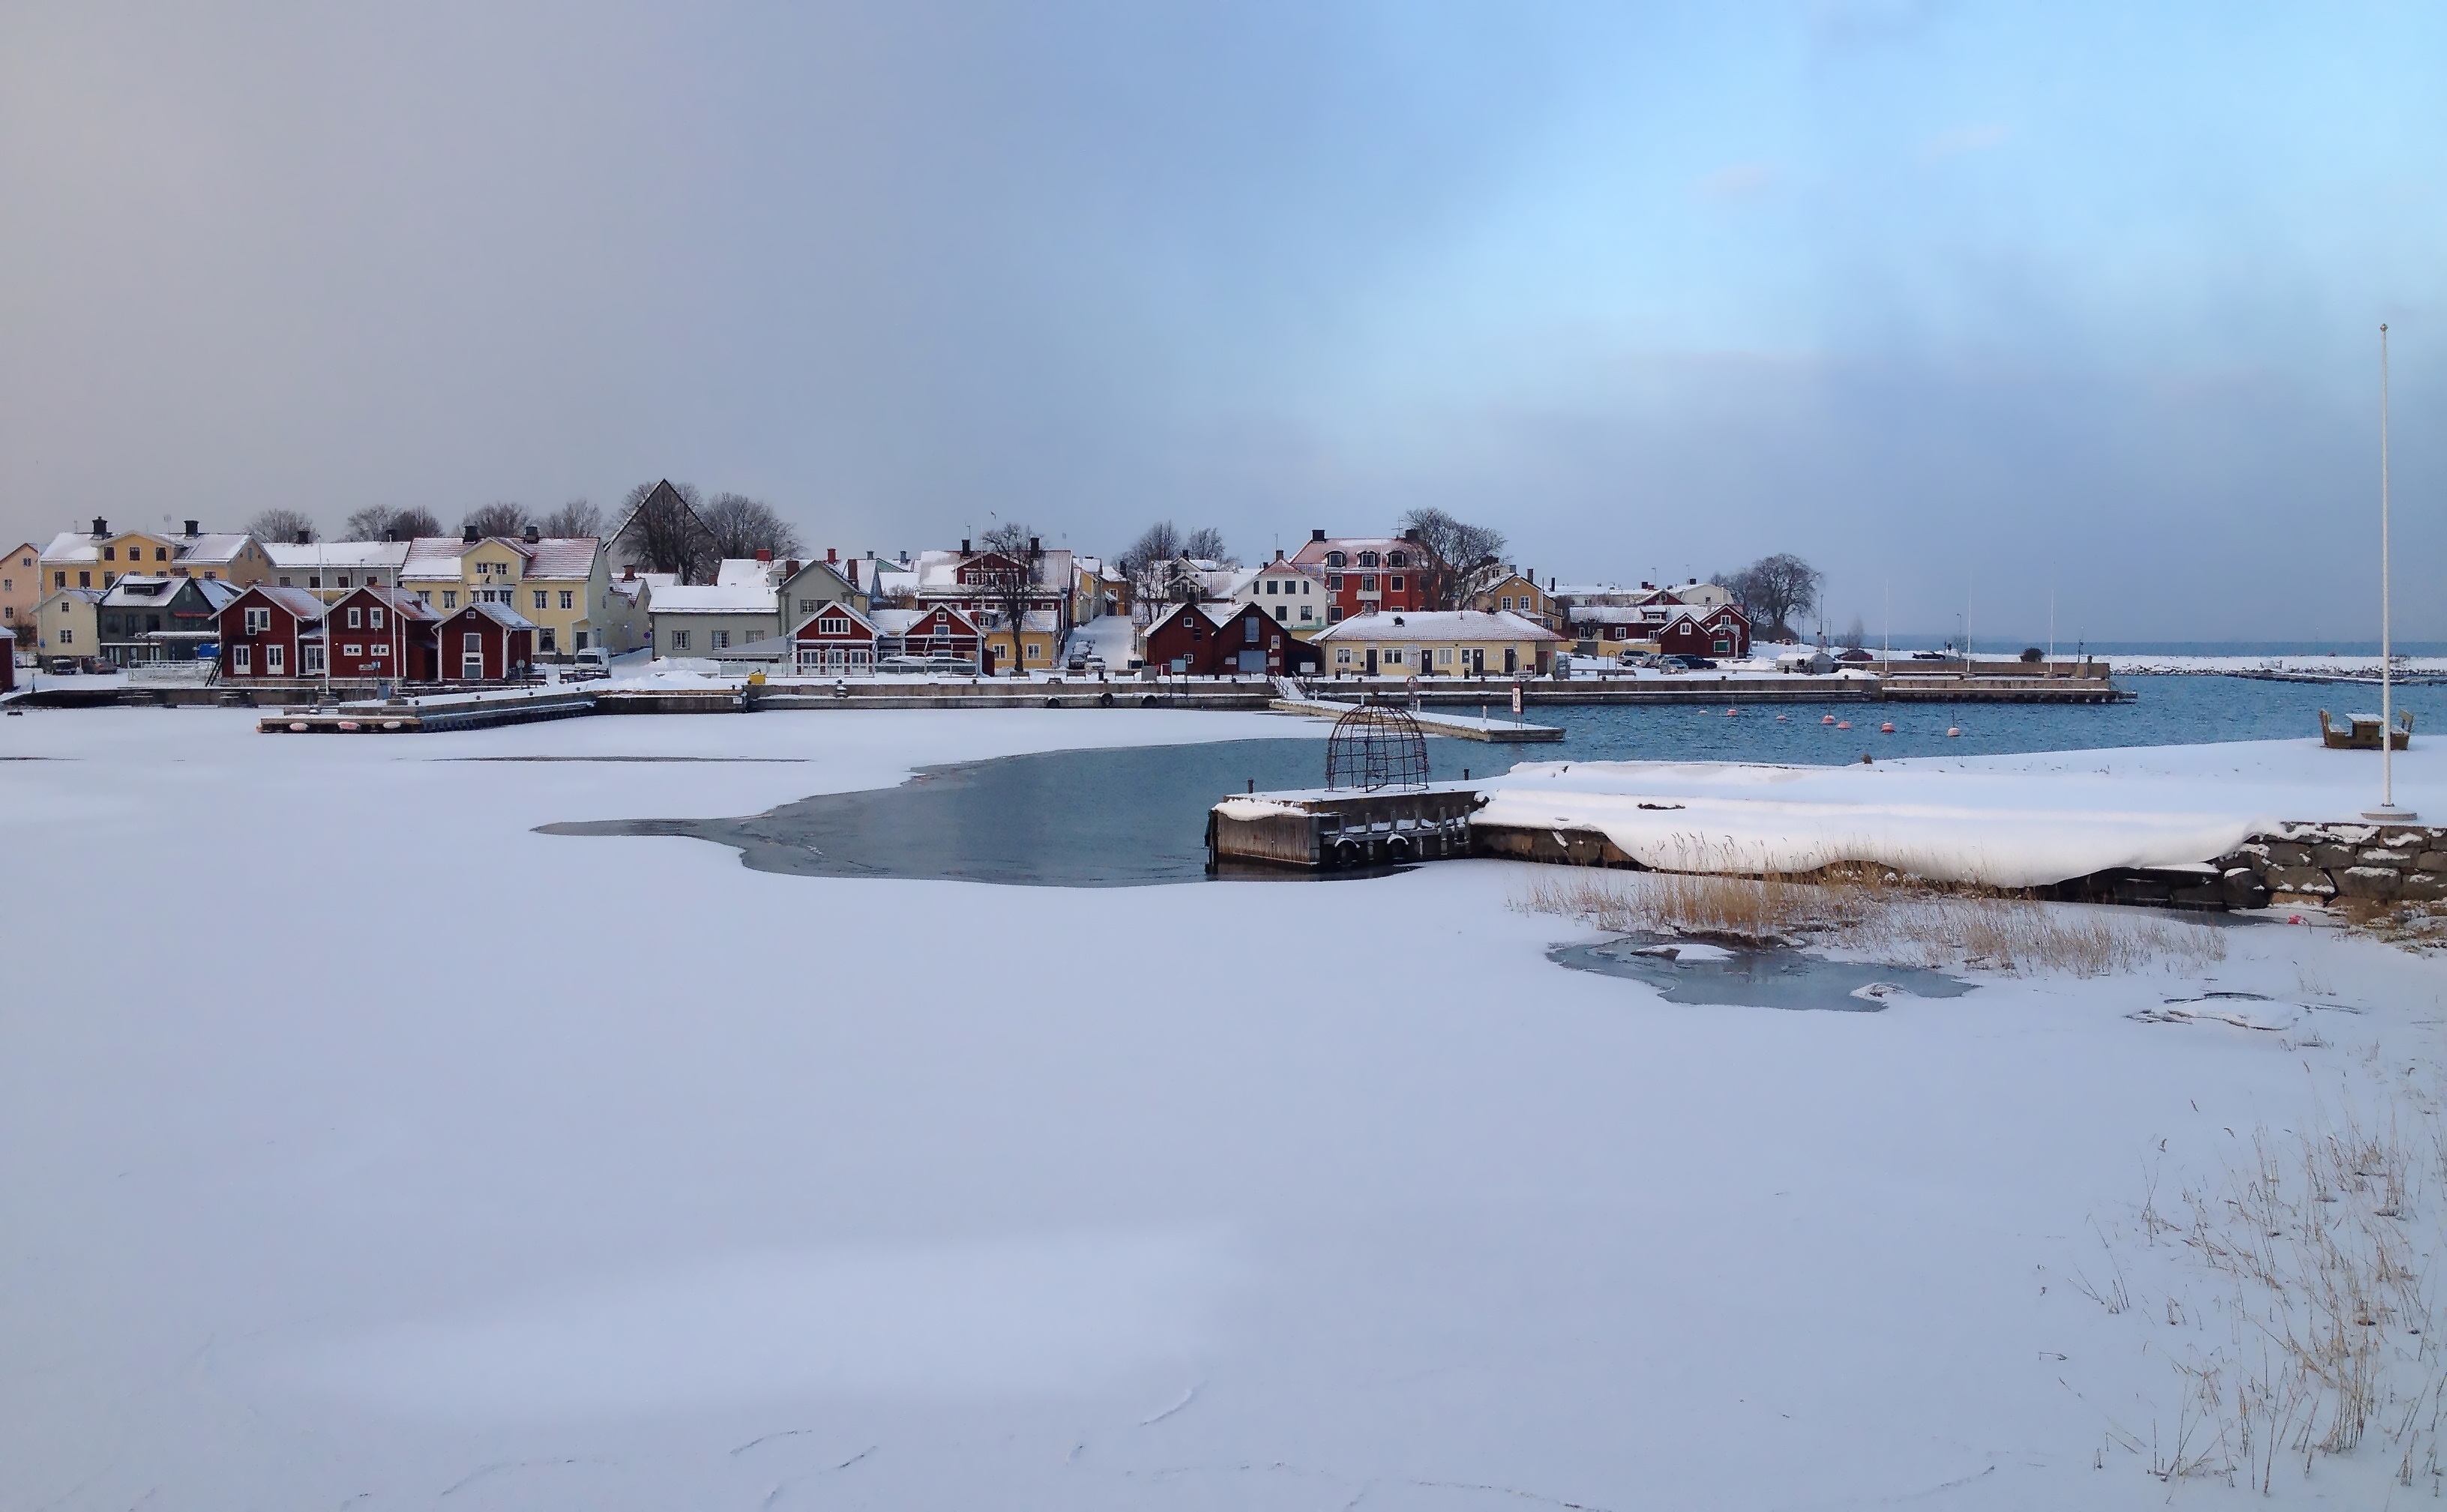
beach, sea, coast, water, snow, cold, winter, white, shore, wave, ice, vehicle, weather, bay, snowy, blue, sweden, atmosphere of earth, regrund